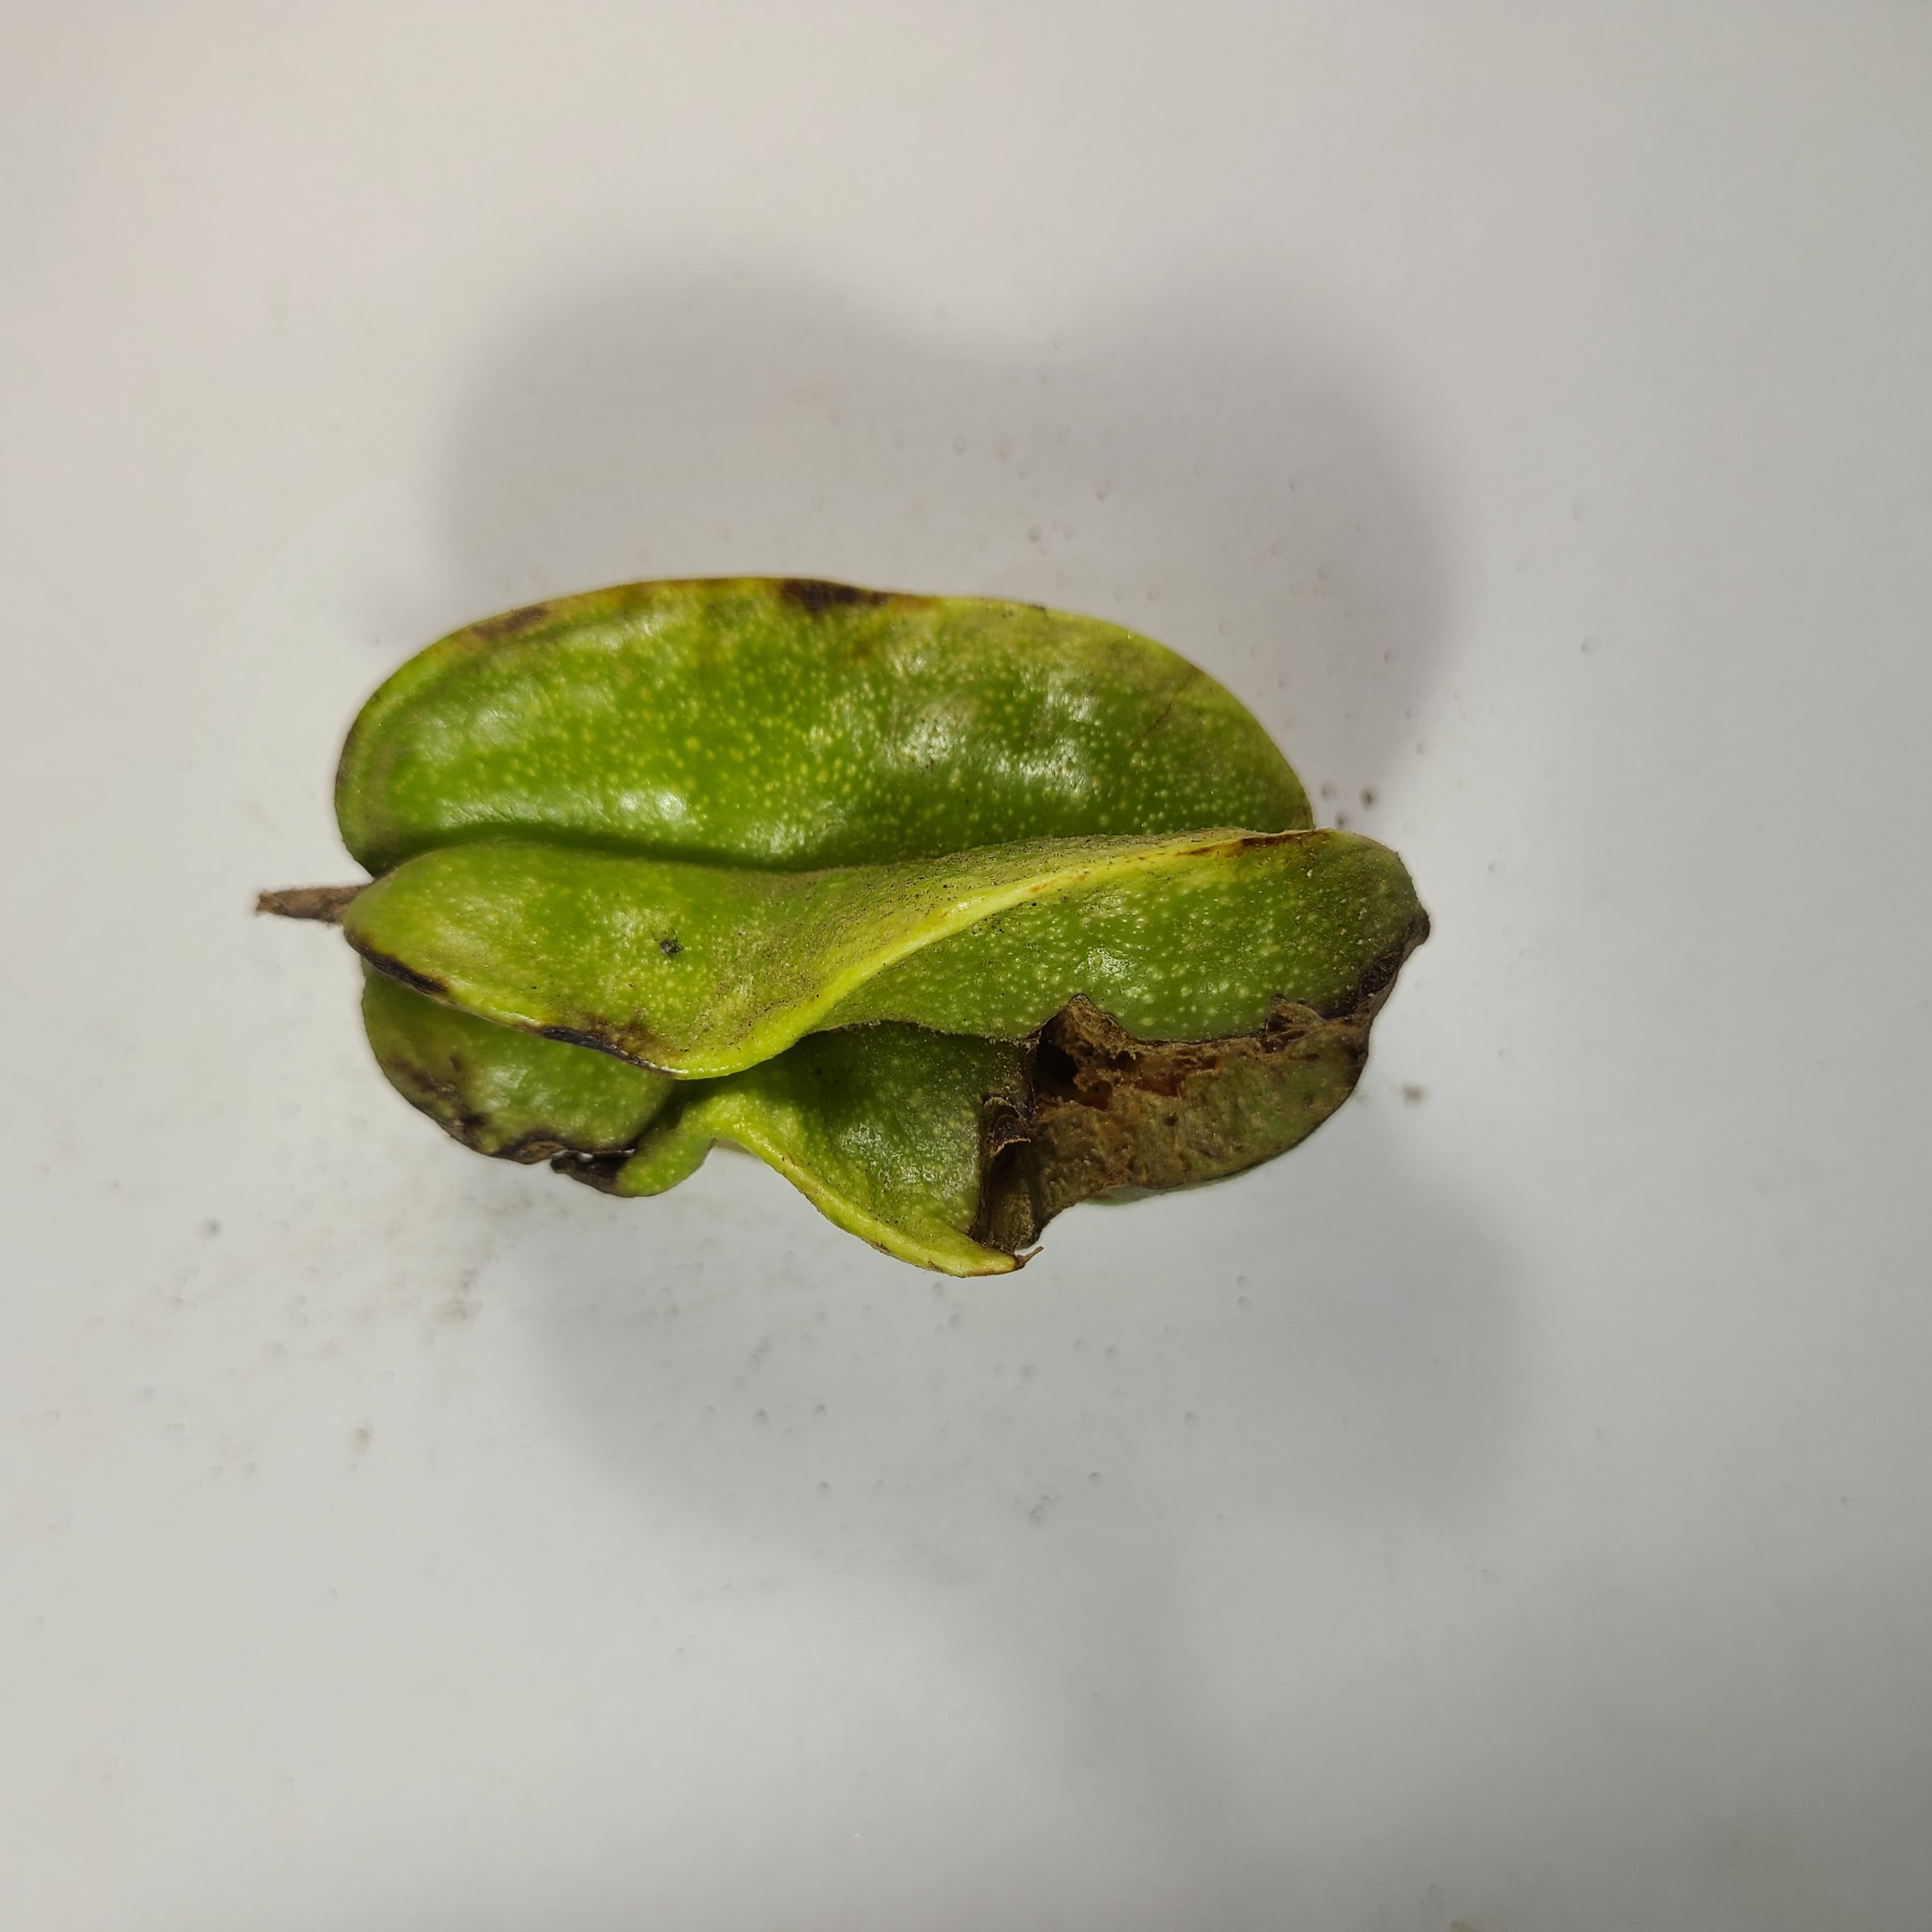
Label: Unhealthy Fruits